Communist Party of Finland

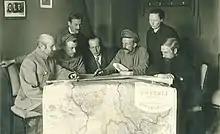
Central Committee of the exile Communist Party of Finland (SKP) in Moscow, 1920. From left to right: K. M. Evä, Jukka Rahja, Jalo Kohonen, Kullervo Manner, Eino Rahja, Mandi Sirola and Yrjö Sirola.

In 1918, the Reds lost the Finnish Civil War. The Social Democratic Party of Finland had supported the losing side, and several of its leaders were exiled in Soviet Russia. Some of these exiles founded the Communist Party of Finland in Moscow.